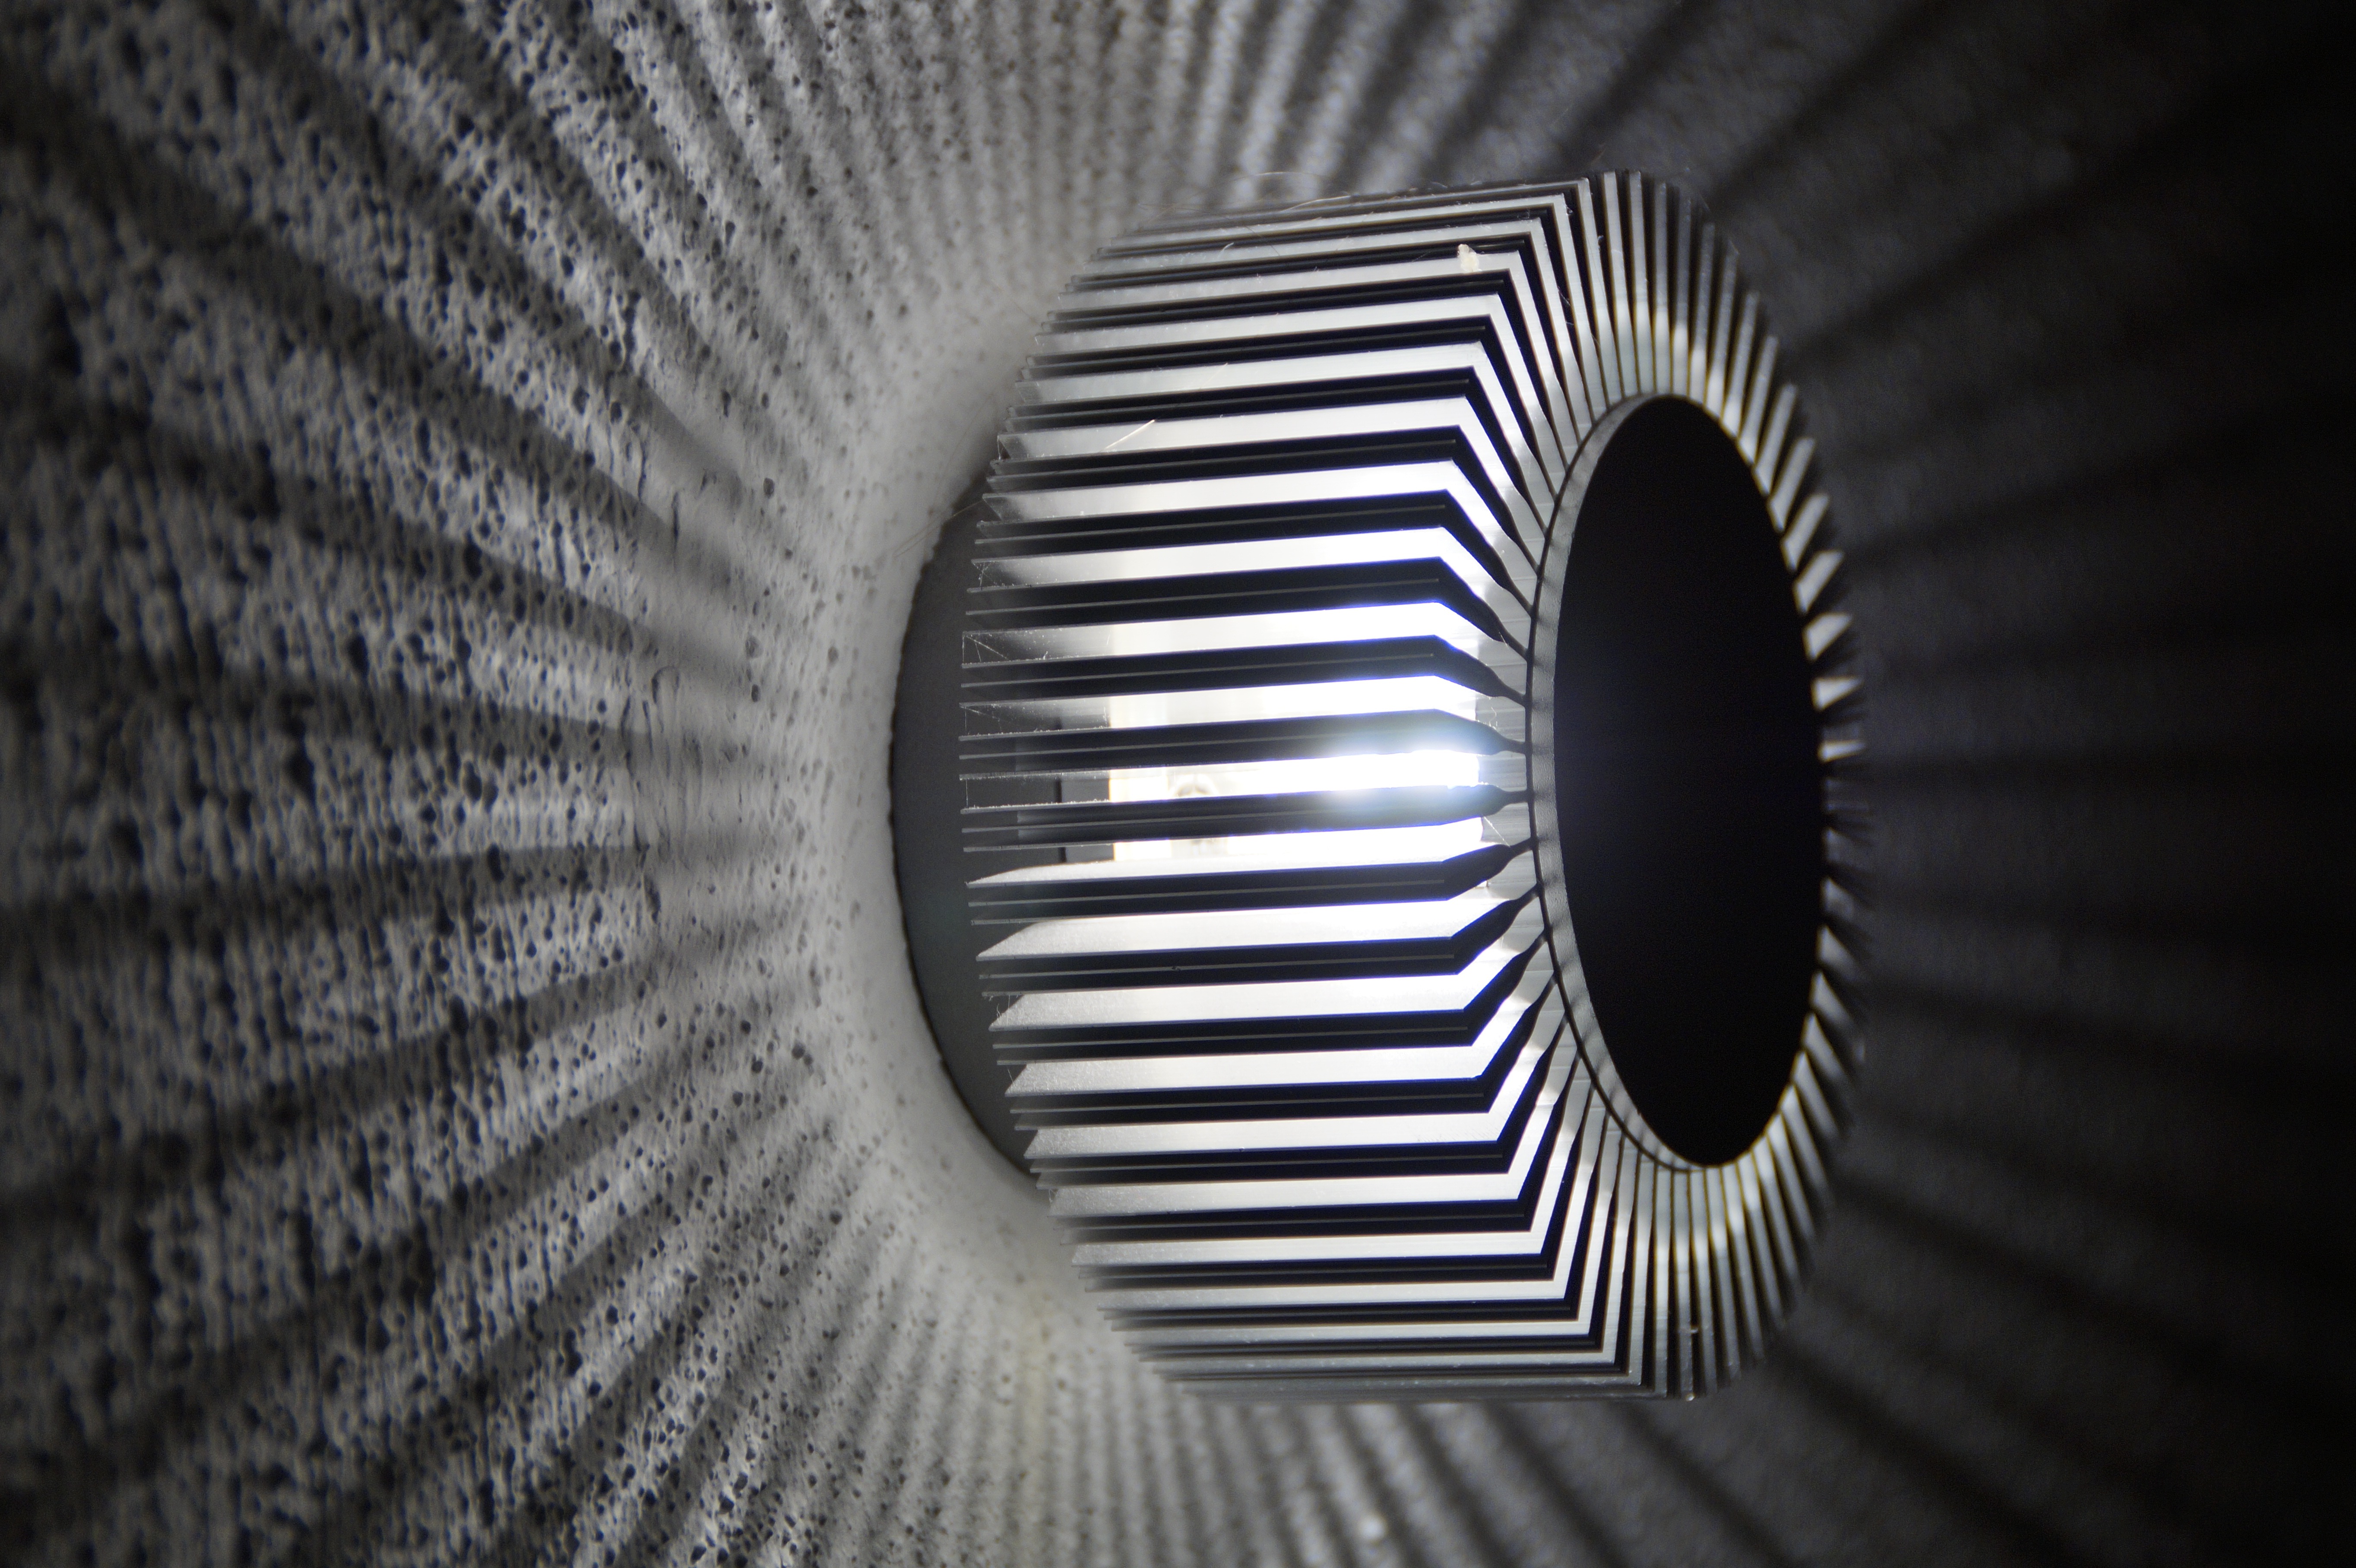
wing, light, black and white, structure, white, wheel, texture, spiral, wall, dark, decoration, line, shadow, contrast, darkness, lamp, object, black, monochrome, lighting, modern, circle, illuminated, deco, close up, bright, symmetry, rays, shape, macro photography, shadow play, monochrome photography, aircraft engine, light object